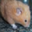
Label: hamster